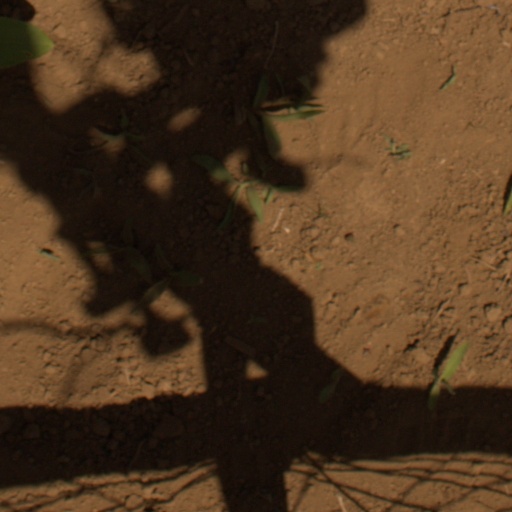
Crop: Jerusalem artichoke